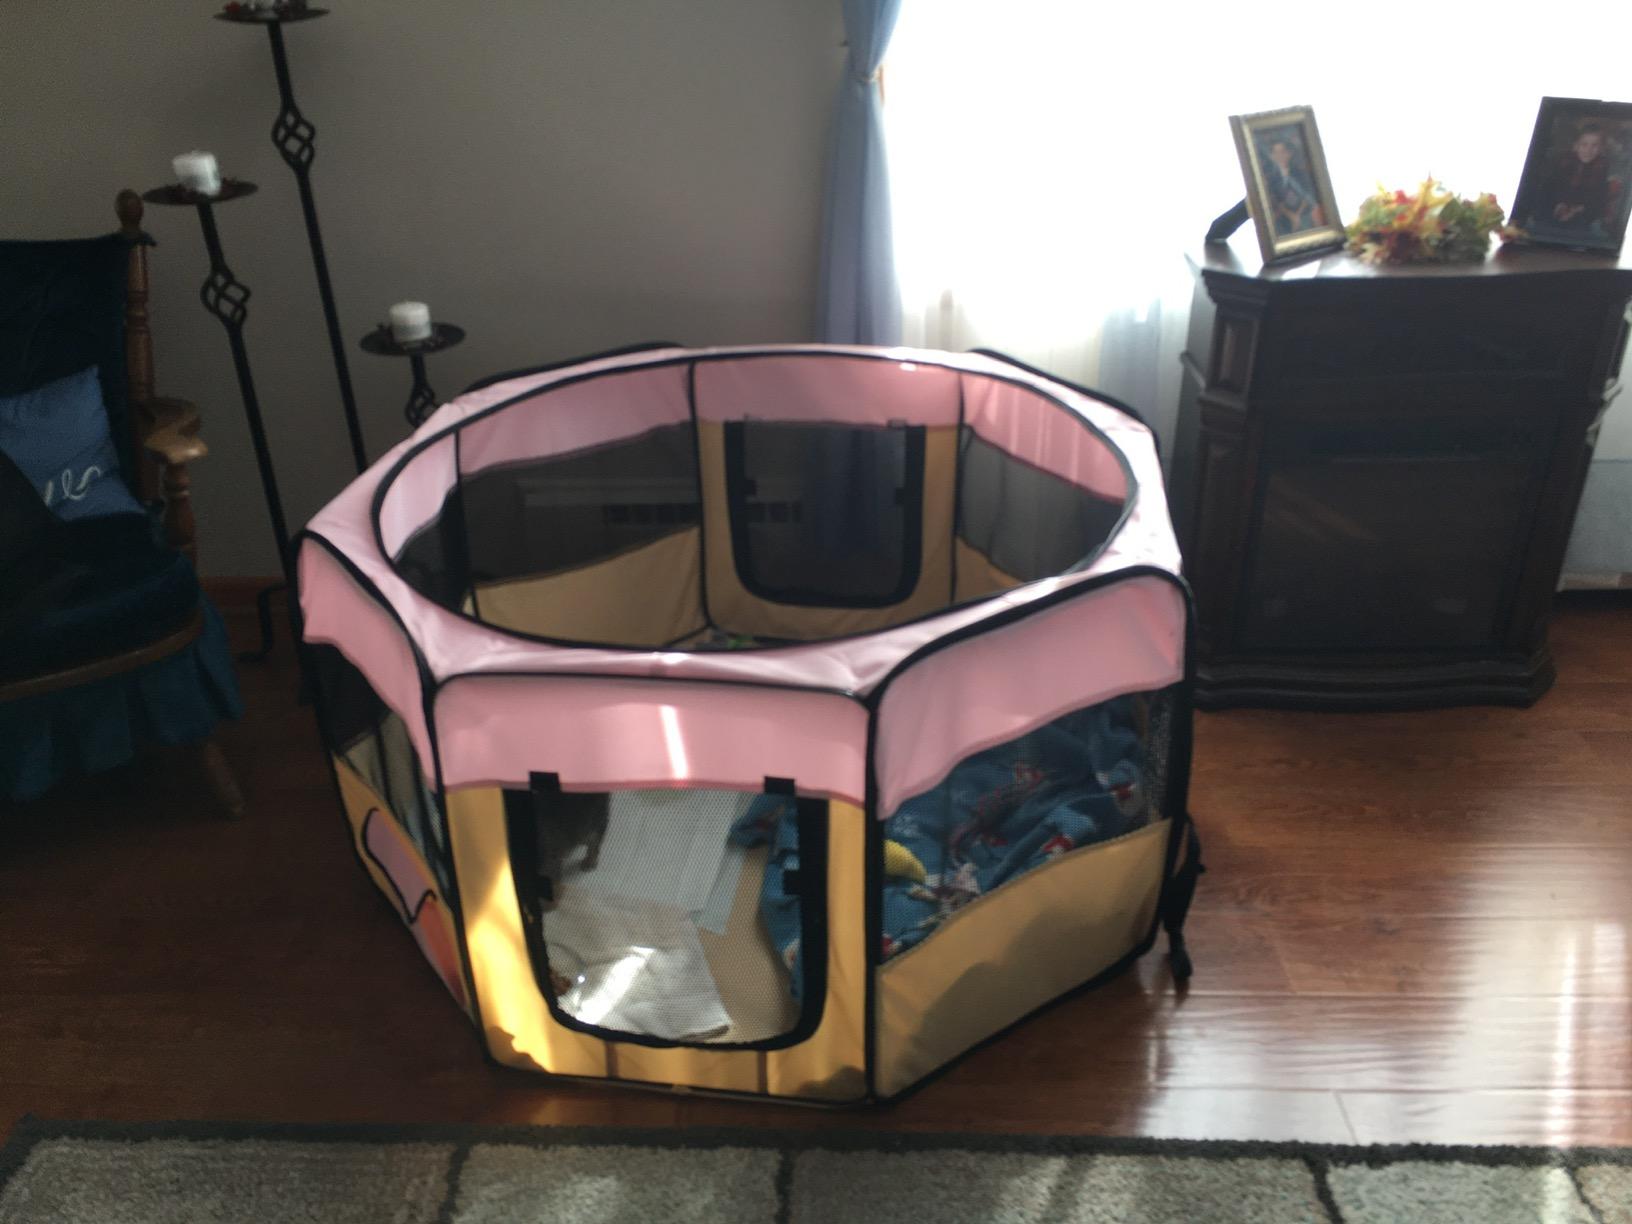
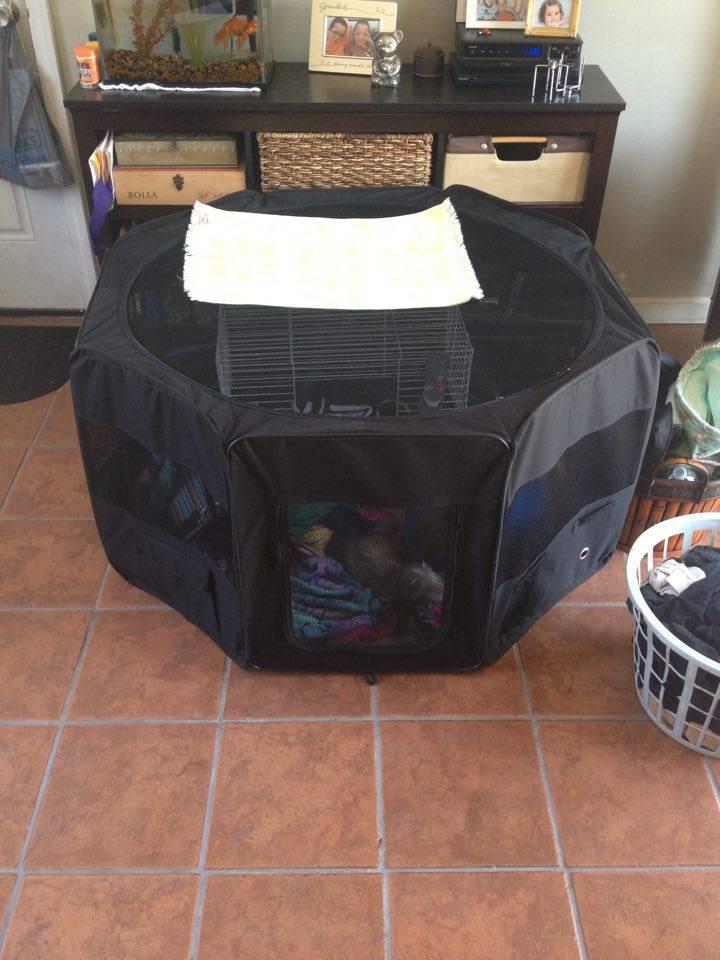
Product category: items_kennel
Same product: no